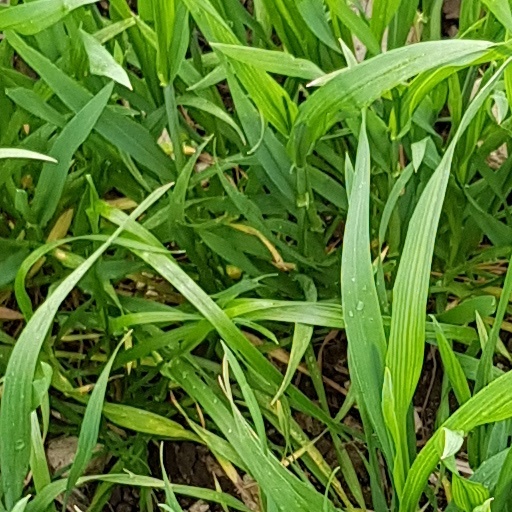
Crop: wheat